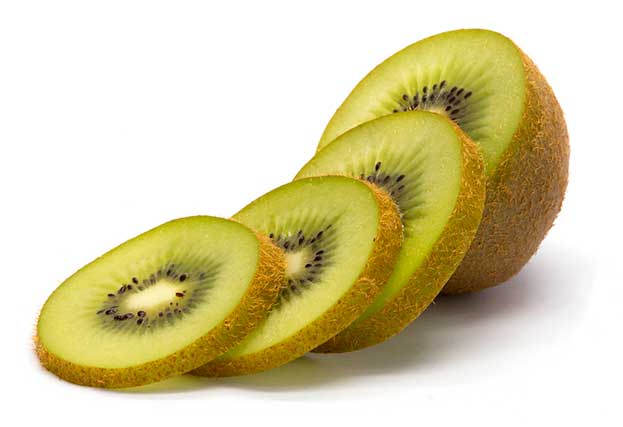
Label: Kiwi